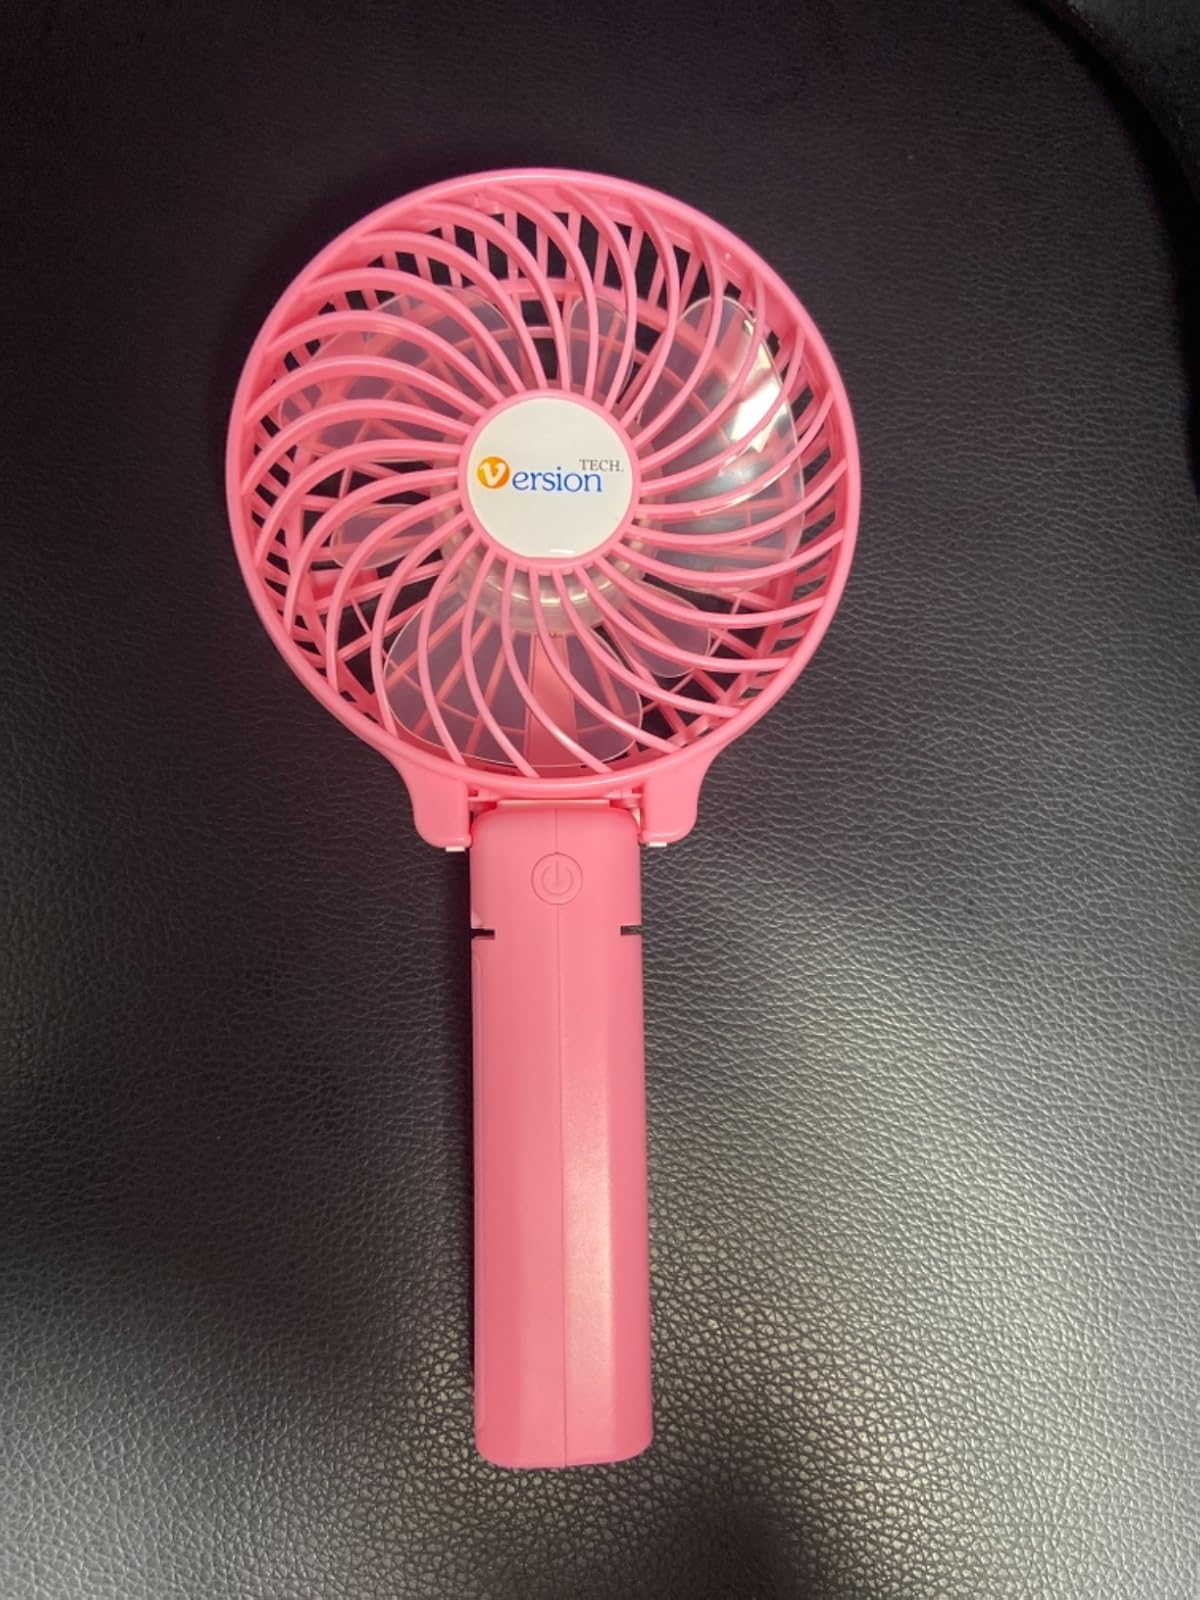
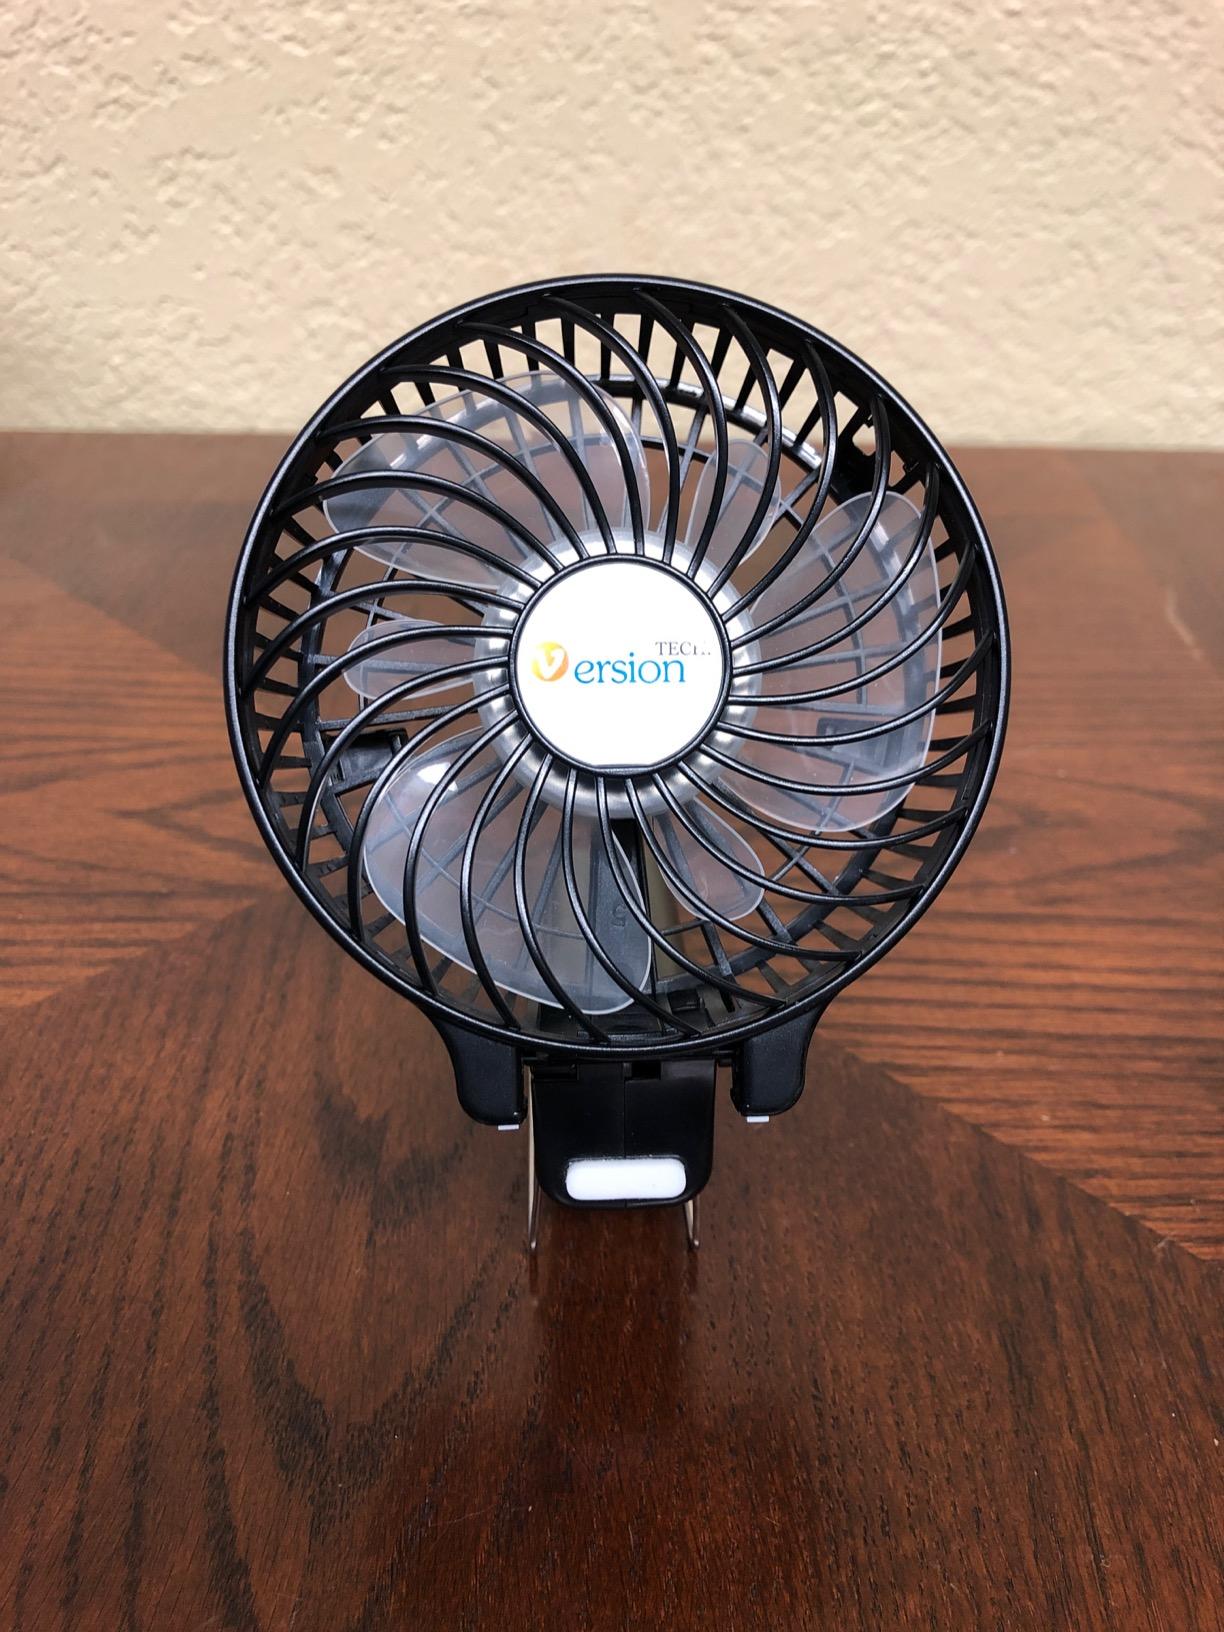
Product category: fan
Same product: no